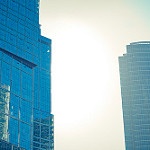
Scene: Outdoor